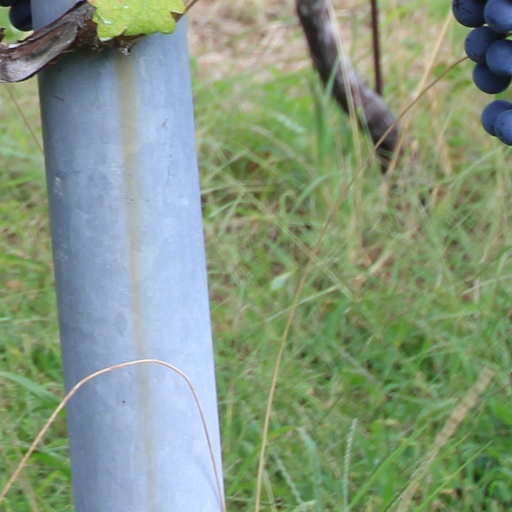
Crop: grape